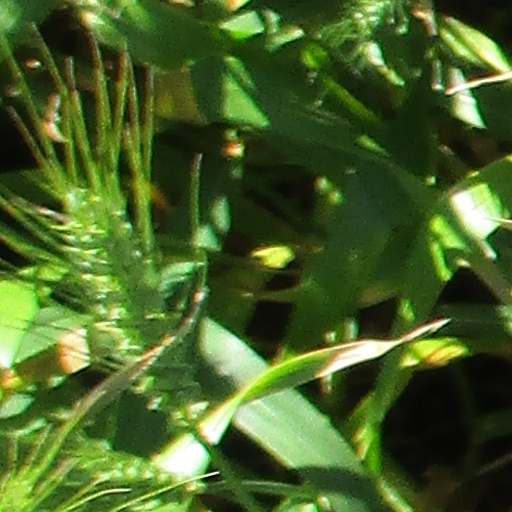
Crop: wheat